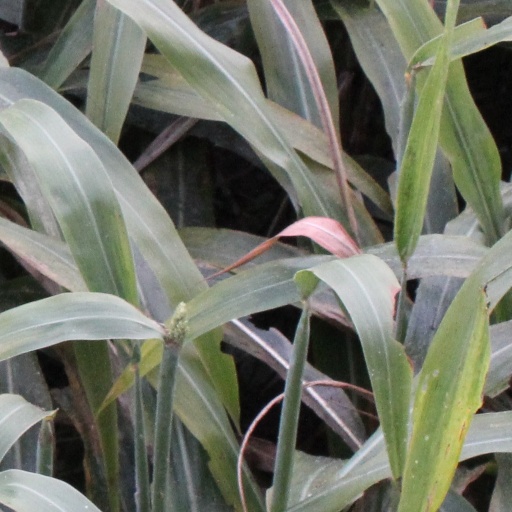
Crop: sorghum